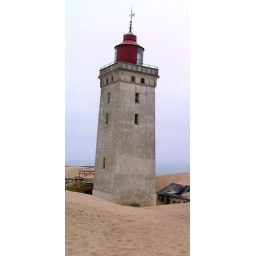
Rubjerg Knude lighthouse - covered by sand - Det tilsandede Fyr ved Rubjerg Knude